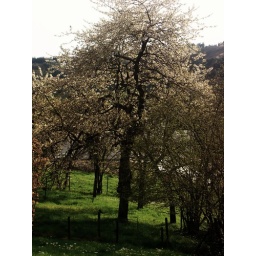
a tree in the farm next to my house